Rudolf Grauer

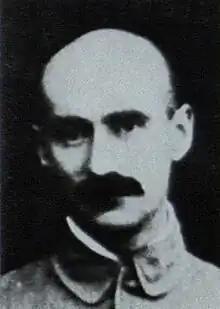

Rudolf Grauer (20 August 1870, Hellbrunn, Salzburg – 17 December 1927, Vienna) was an Austrian explorer and zoologist.